Dantrolene

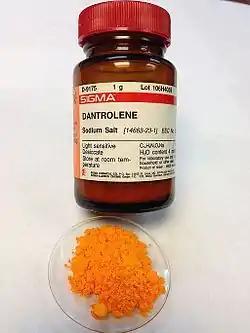
The sodium salt of dantrolene (shown) is an orange crystalline solid.

Dantrolene sodium, sold under the brand name Dantrium among others, is a postsynaptic muscle relaxant that lessens excitation-contraction coupling in muscle cells. It achieves this by inhibiting Ca ions release from sarcoplasmic reticulum stores by antagonizing ryanodine receptors. It is the primary drug used for the treatment and prevention of malignant hyperthermia, a rare, life-threatening disorder triggered by general anesthesia or drugs. It is also used in the management of neuroleptic malignant syndrome, muscle spasticity (e.g. after strokes, in paraplegia, cerebral palsy, or patients with multiple sclerosis), and poisoning by 2,4-dinitrophenol or by the related compounds dinoseb and dinoterb.